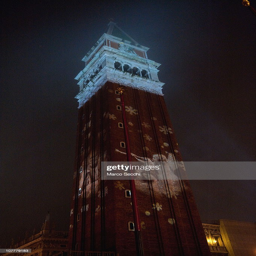
the bell tower illuminated for western christian holiday .